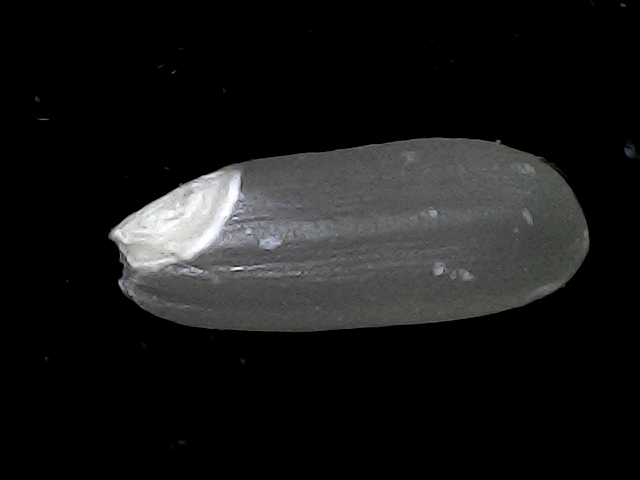
Rice variety: BD95